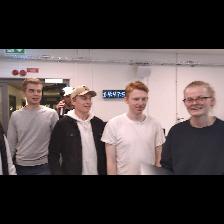
Label: Human